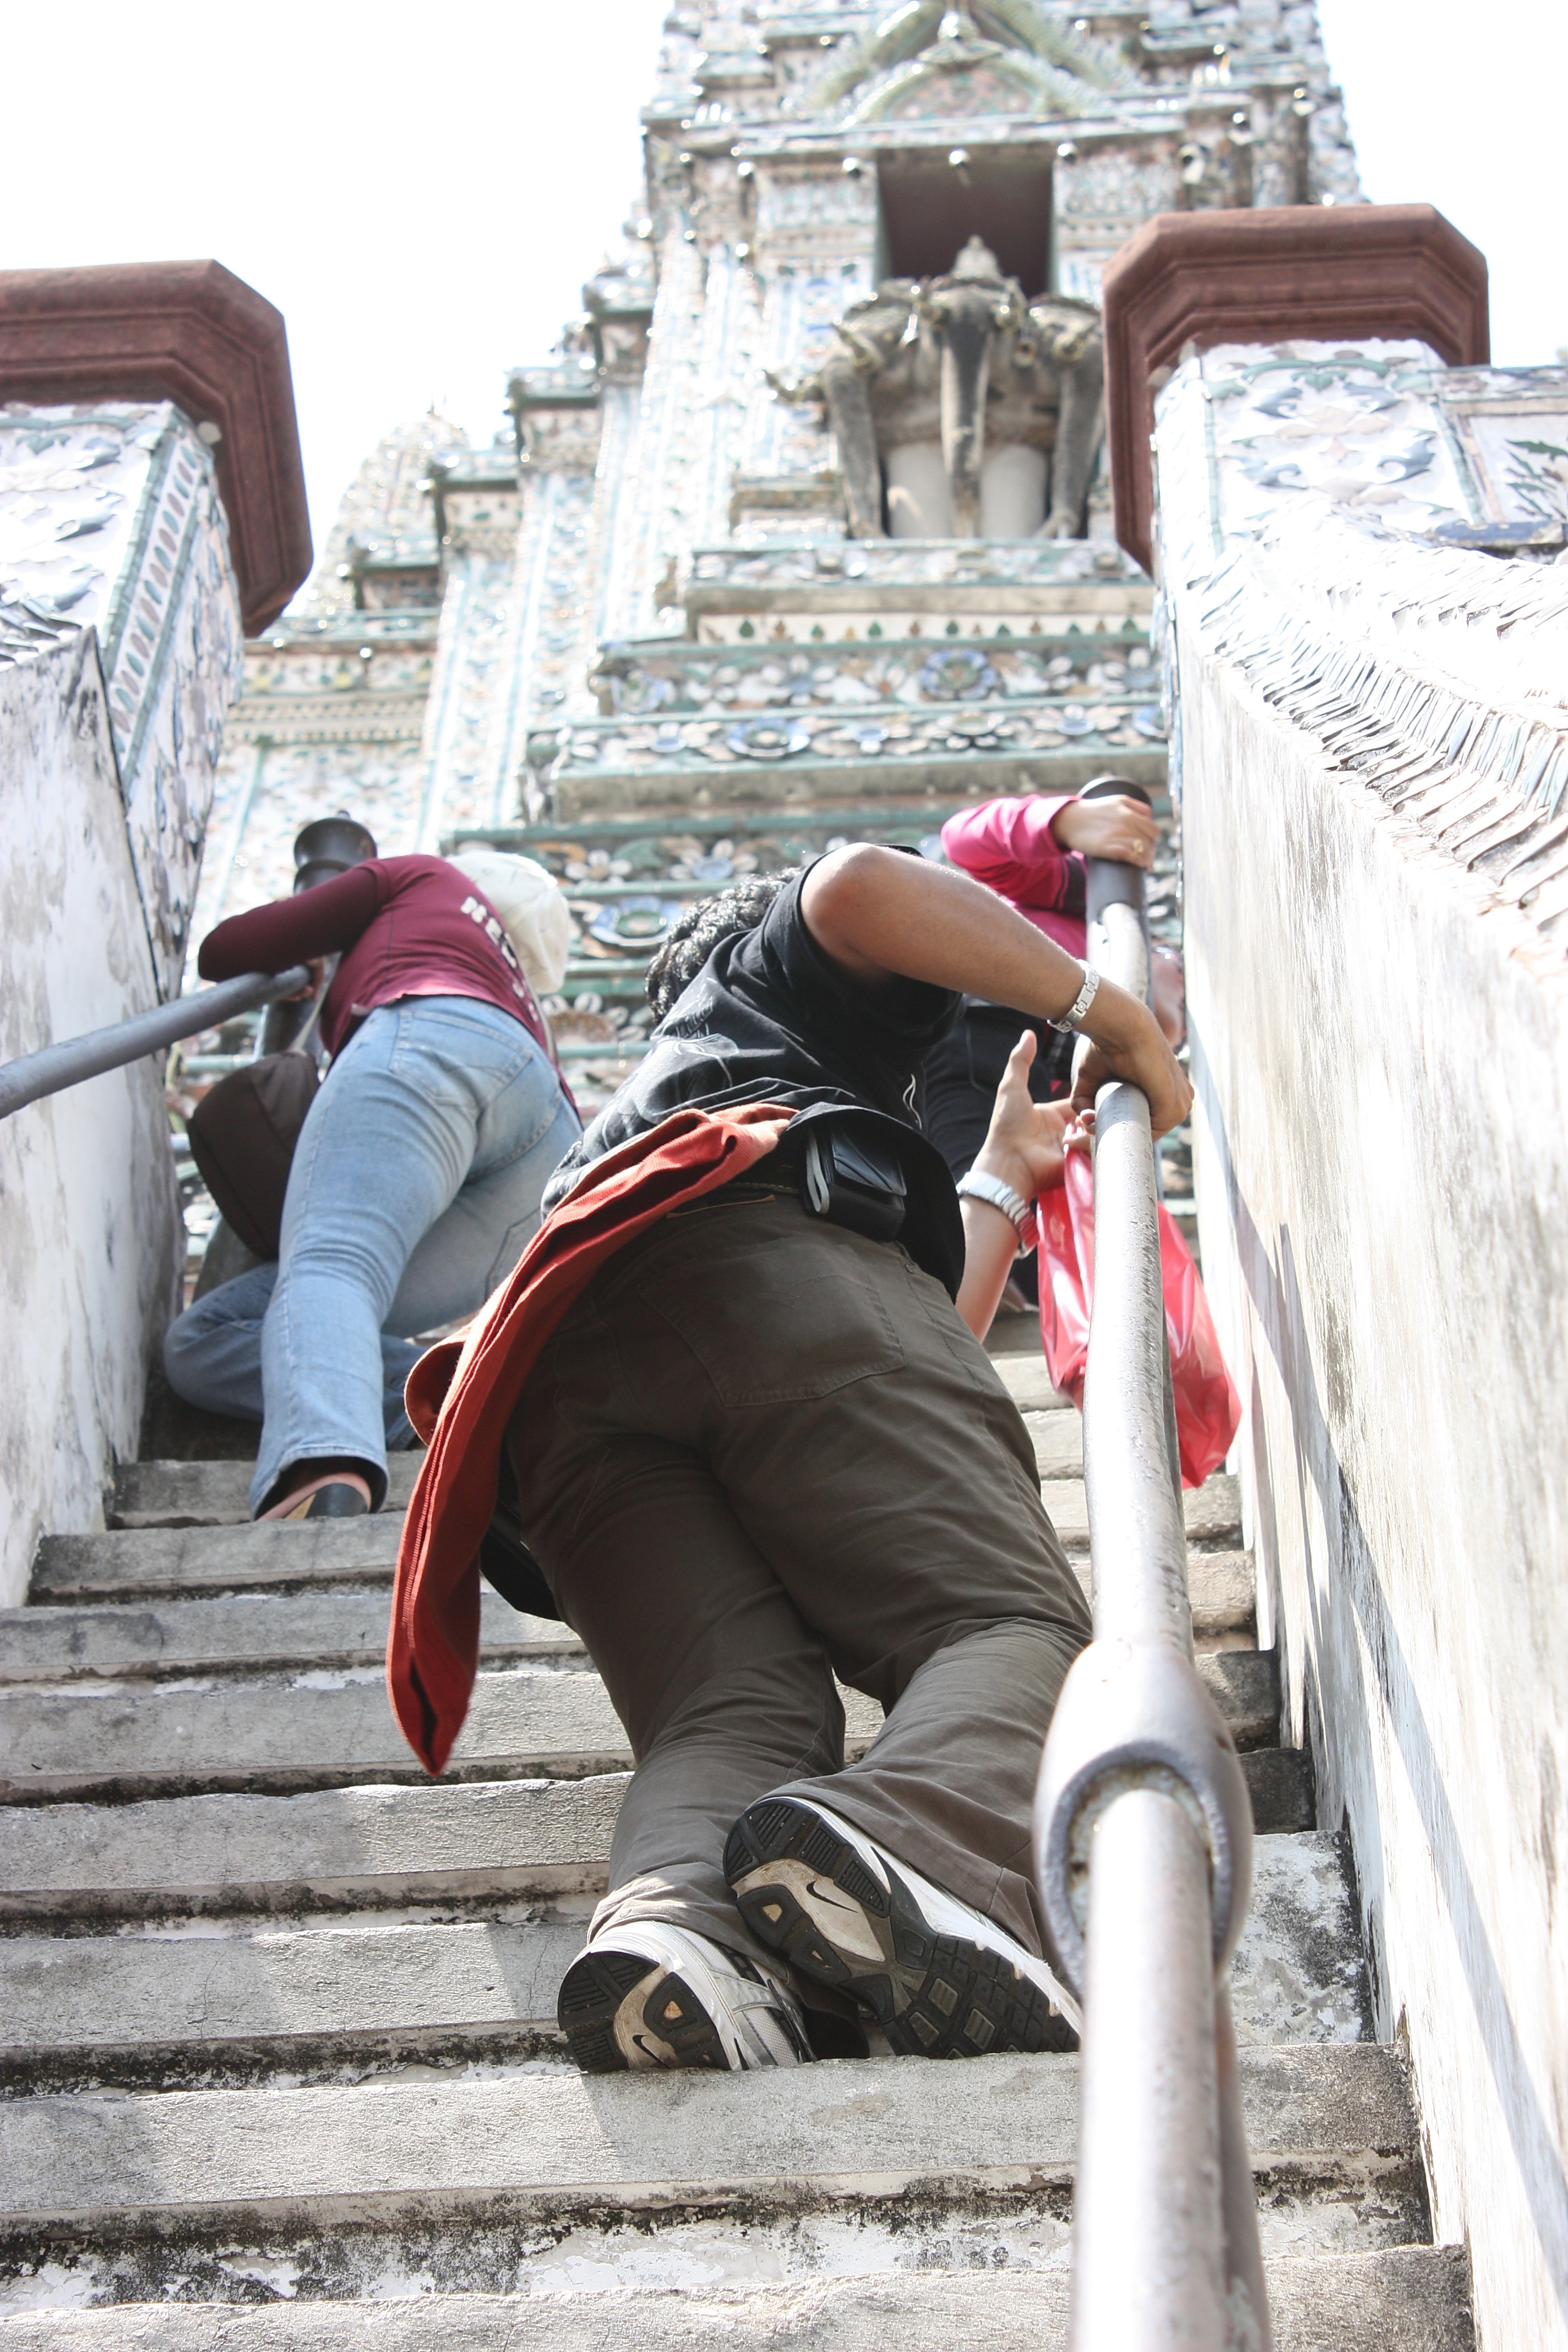
man, person, statue, railing, jeans, sneaker, high, attraction, thailand, temple, hot, up, bangkok, sweat, the tourist, the heat, the stair, a challenging, climb up to the, difficult to, up in the